Congo Crisis

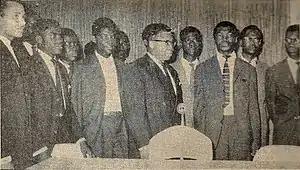

The arrival of the United Nations Operation in the Congo (ONUC) was initially welcomed by Lumumba and the central government who believed the UN would help suppress the secessionist states. ONUC's initial mandate, however, only covered the maintenance of law and order. Viewing the secessions as an internal political matter, Hammarskjöld refused to use UN troops to assist the central Congolese government against them; he argued that doing so would represent a loss of impartiality and breach Congolese sovereignty. Lumumba also sought the assistance of the United States government of Dwight D. Eisenhower, which refused to provide unilateral military support. Frustrated, he turned to the Soviet Union, which agreed to provide weapons, logistical and material support. Around 1,000 Soviet military advisors soon landed in the Congo. Lumumba's actions distanced him from the rest of the government, especially Kasa-Vubu, who feared the implications of Soviet intervention. The Americans also feared that a Soviet-aligned Congo could form the basis of a major expansion of communism into central Africa.